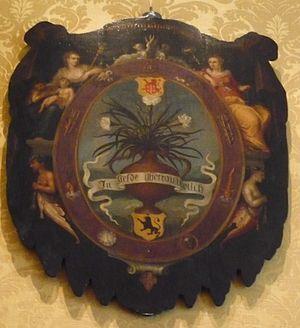
De Witte Angieren ou Wit Angieren est une chambre de rhétorique haarlémoise, dont la devise était In liefde g[h]etrou[we].